Vocational Agriculture Building

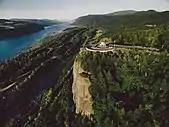
Aerial view of Vista House, Crown Point, and Columbia River

The Vista House was designed by Edgar M. Lazarus, a renowned Oregon architect. With its high-grade marble interior and brass fixtures, some Oregonians at the time derided it as the "$100,000 Outhouse" during its construction. The initial funds for the project, allocated by the public, had totaled $3,812.35. According to an itemized list published by the Oregon Historical Society, the building itself eventually cost approximately $70,000, with an additional $9,000 for the accompanying rock wall; $8,000 for paving and gradation; $6,000 to the architect; and $3,000 for other miscellaneous costs.